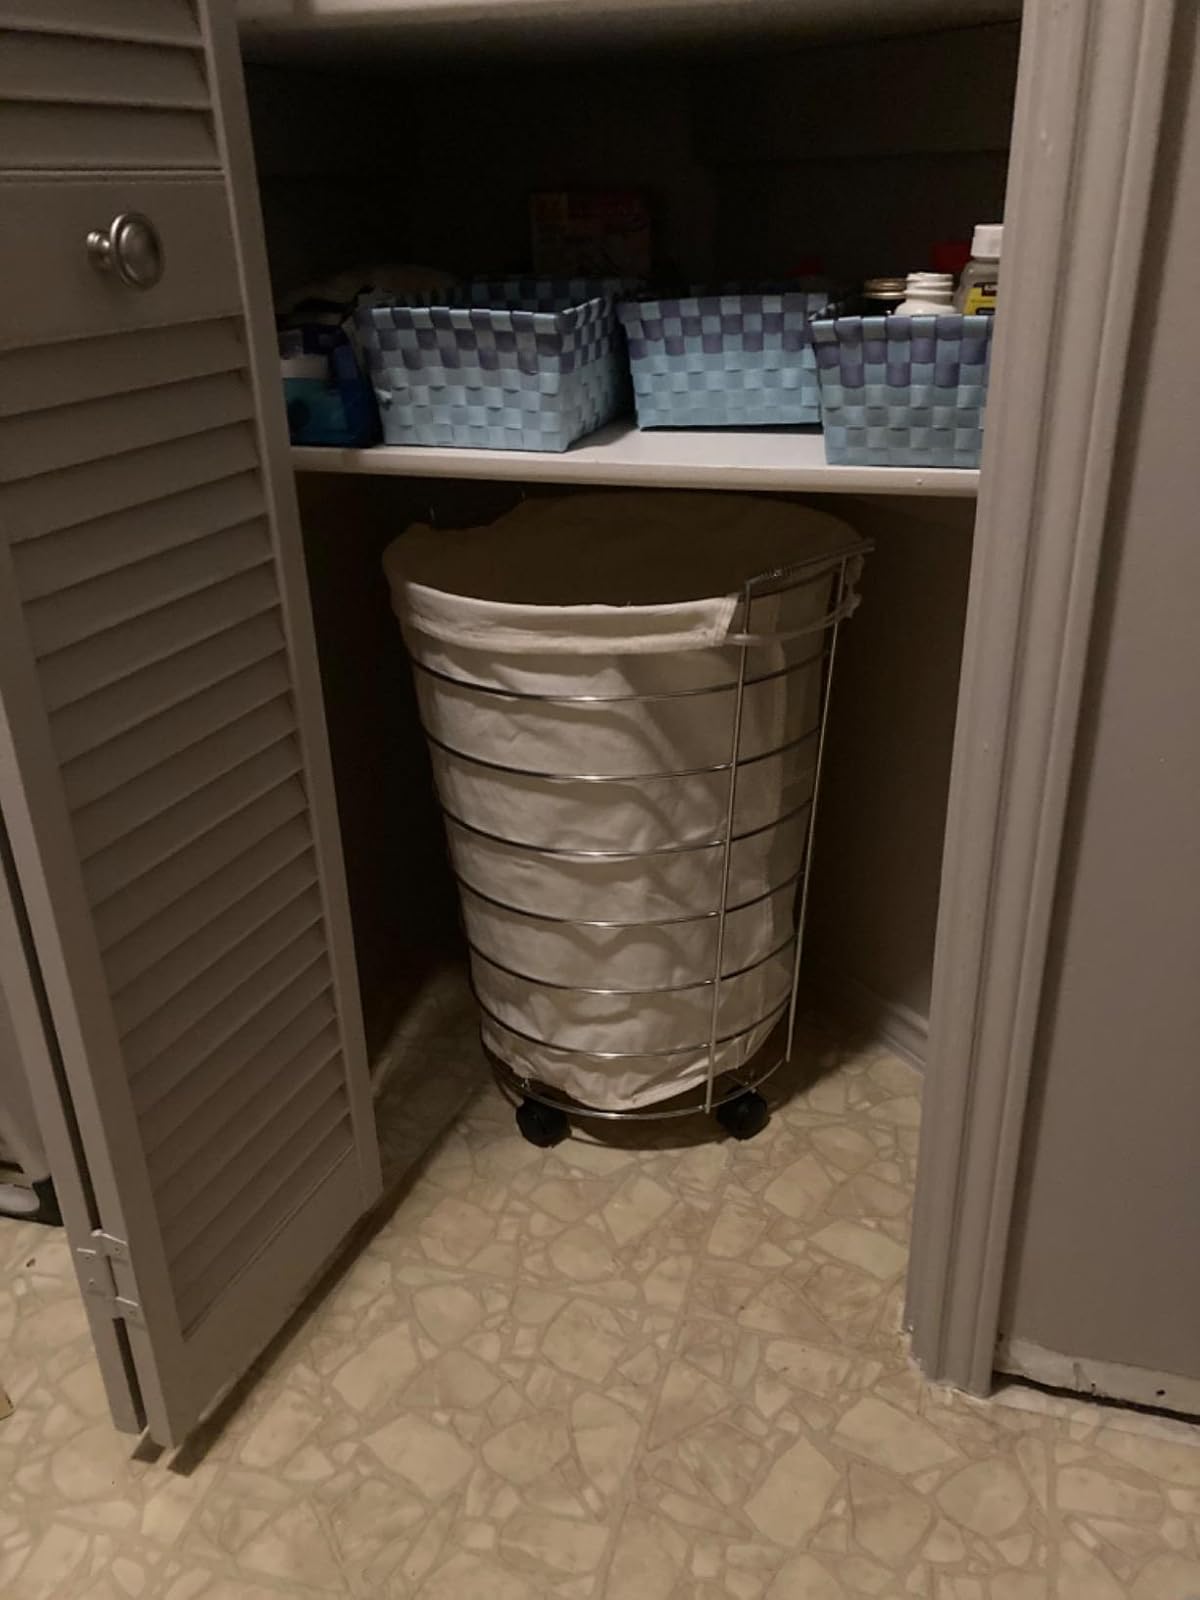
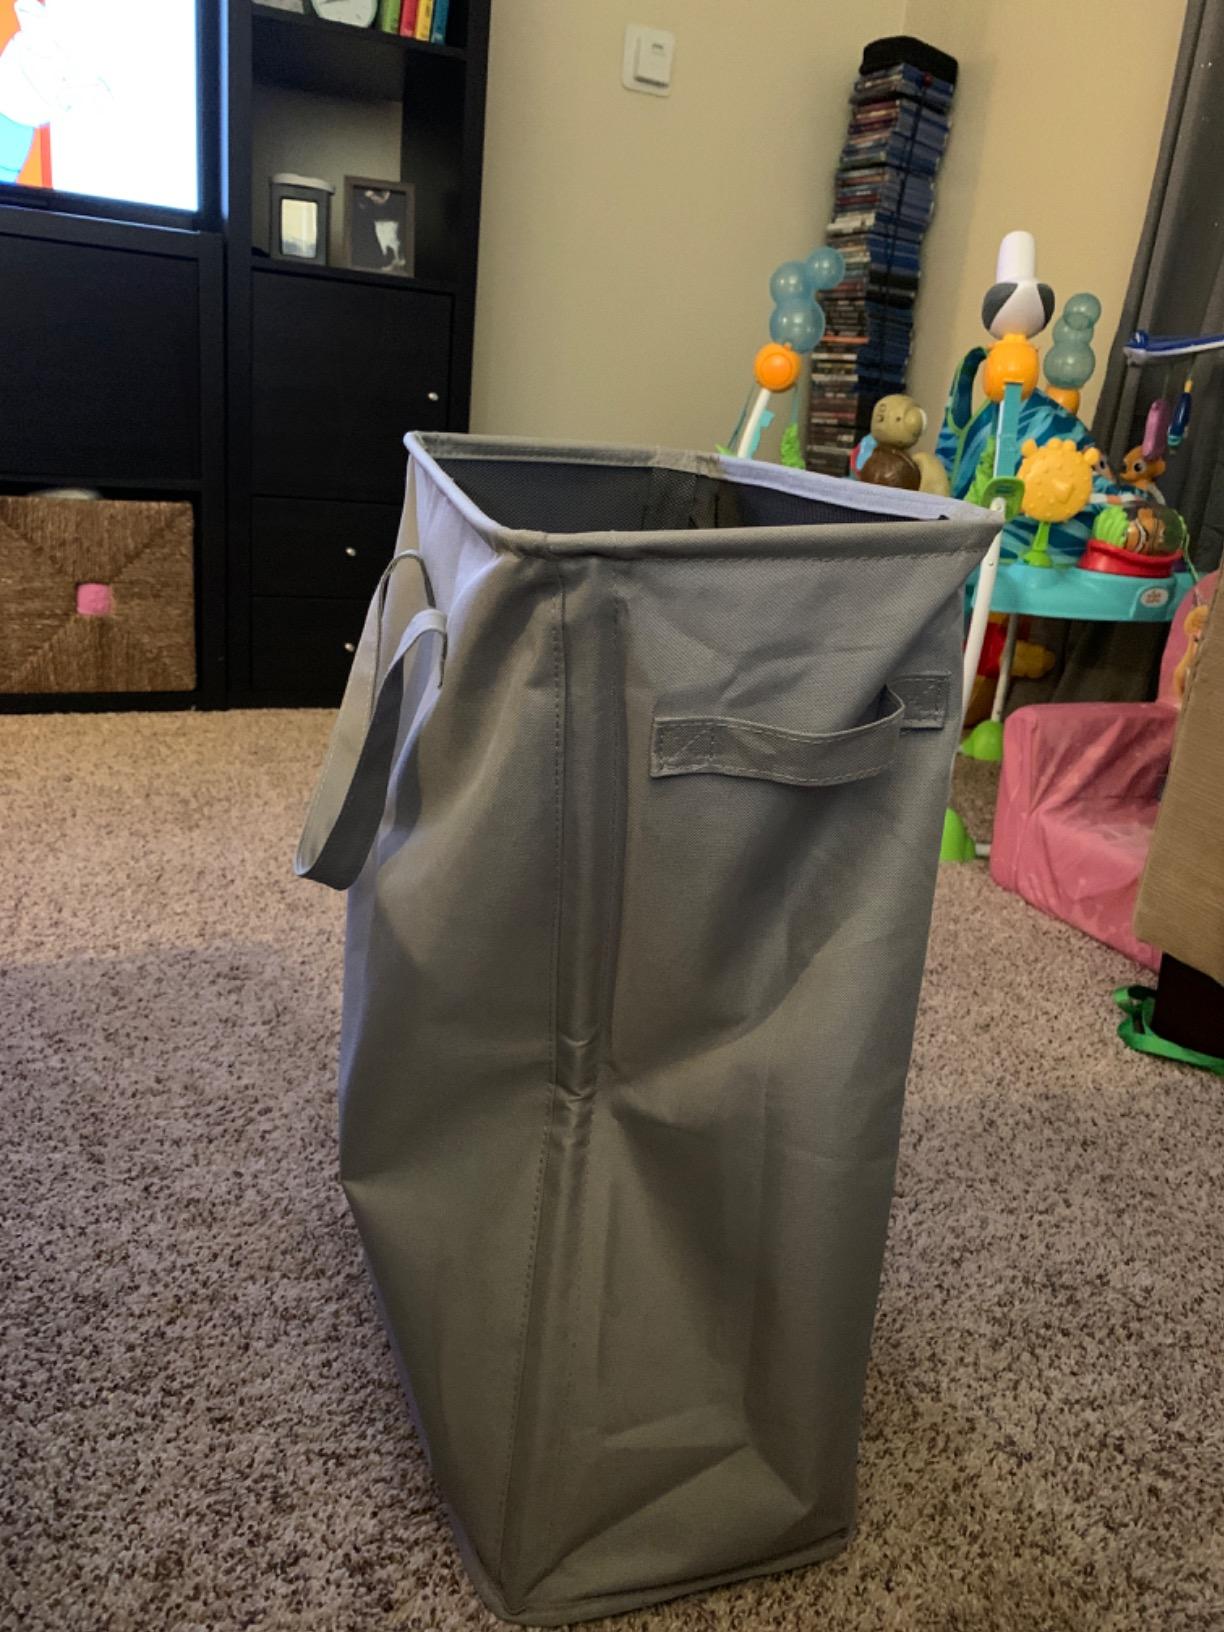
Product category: items_hamper
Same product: no